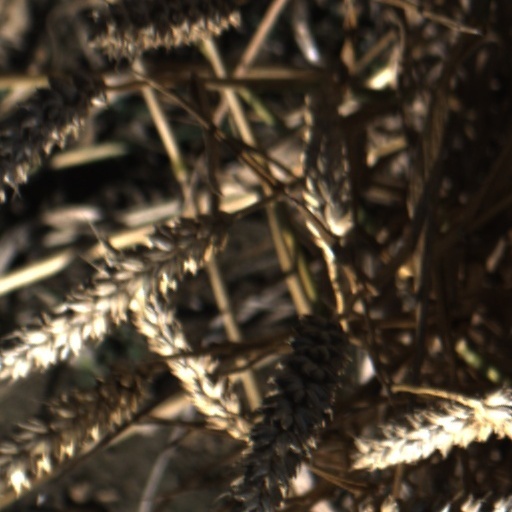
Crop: wheat